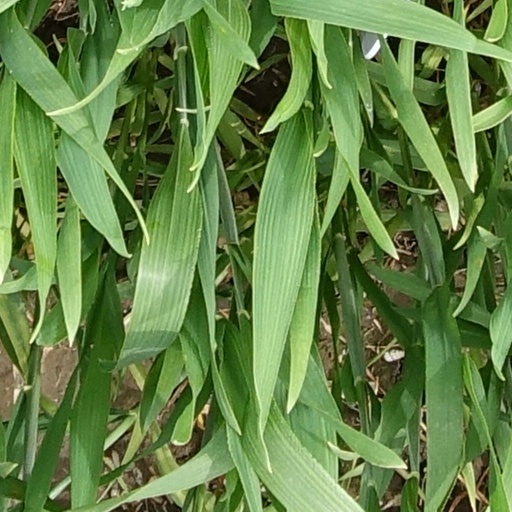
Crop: wheat